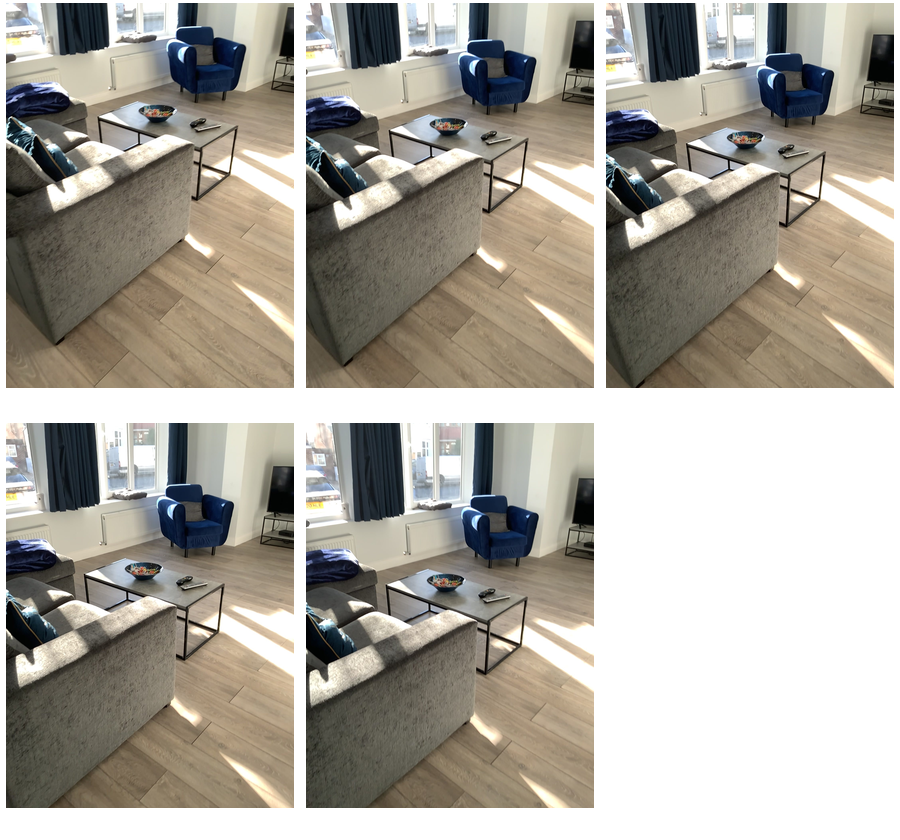Task instruction: Turn on the television.
Answer: {"task_instruction": "Turn on the television.", "nodes": ["remote control", "tv"], "edges": [{"functional_relationship": "control", "object1": "remote control", "object2": "tv", "spatial_relations": ["lower_than", "in_front_of", "right_of"], "is_touching": false}], "action_type": "press", "function_type": "device_control"}